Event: Nepal Earthquake
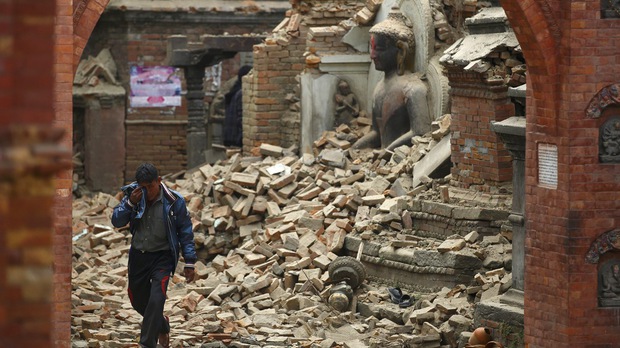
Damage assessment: damage